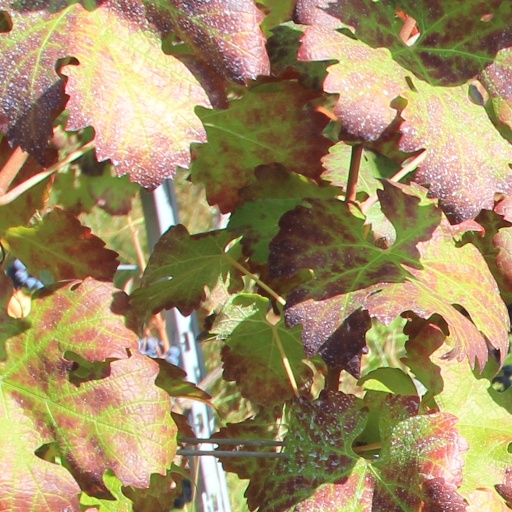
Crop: grape